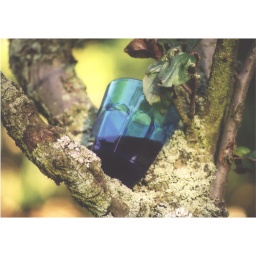
glass in tree